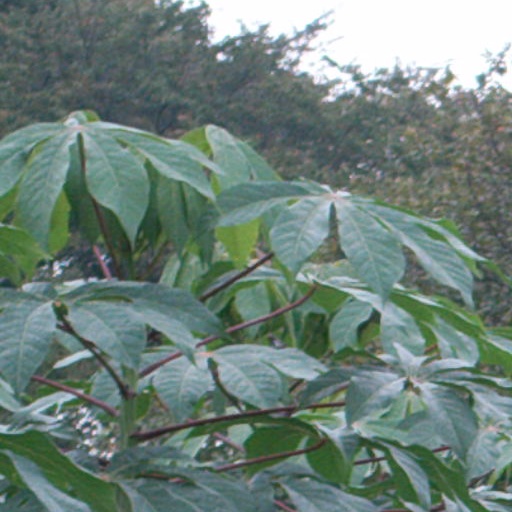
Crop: cassava